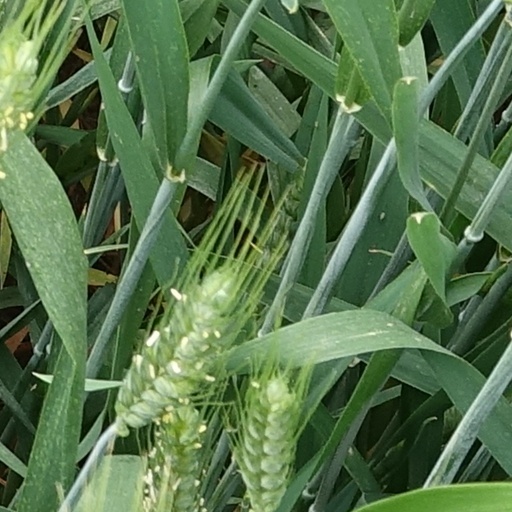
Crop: wheat